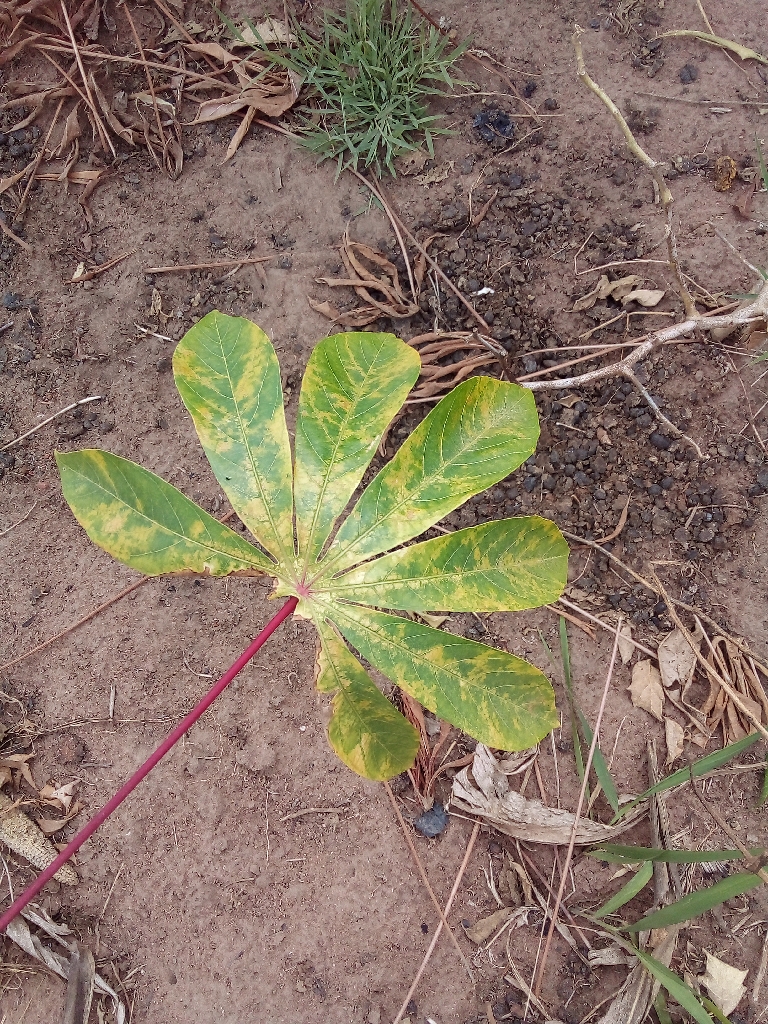
Label: cassava brown streak disease (cbsd)